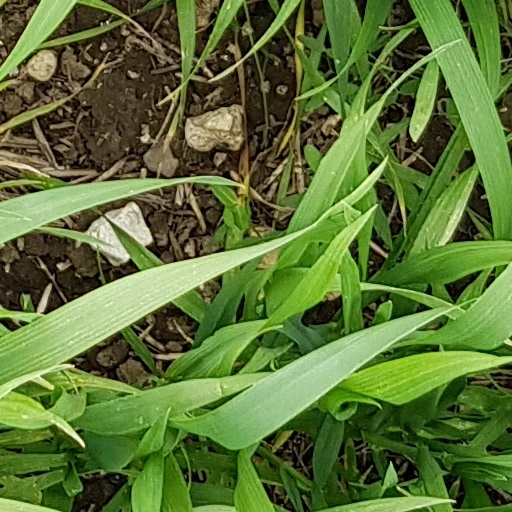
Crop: wheat